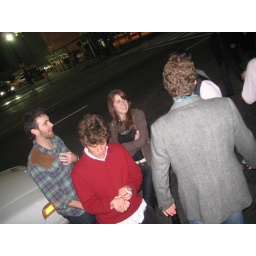
i always have trouble with red shirts in the West coast